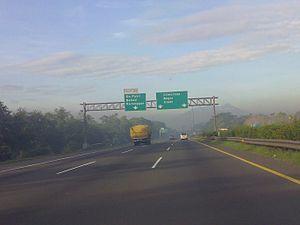
L'autoroute Jagorawi